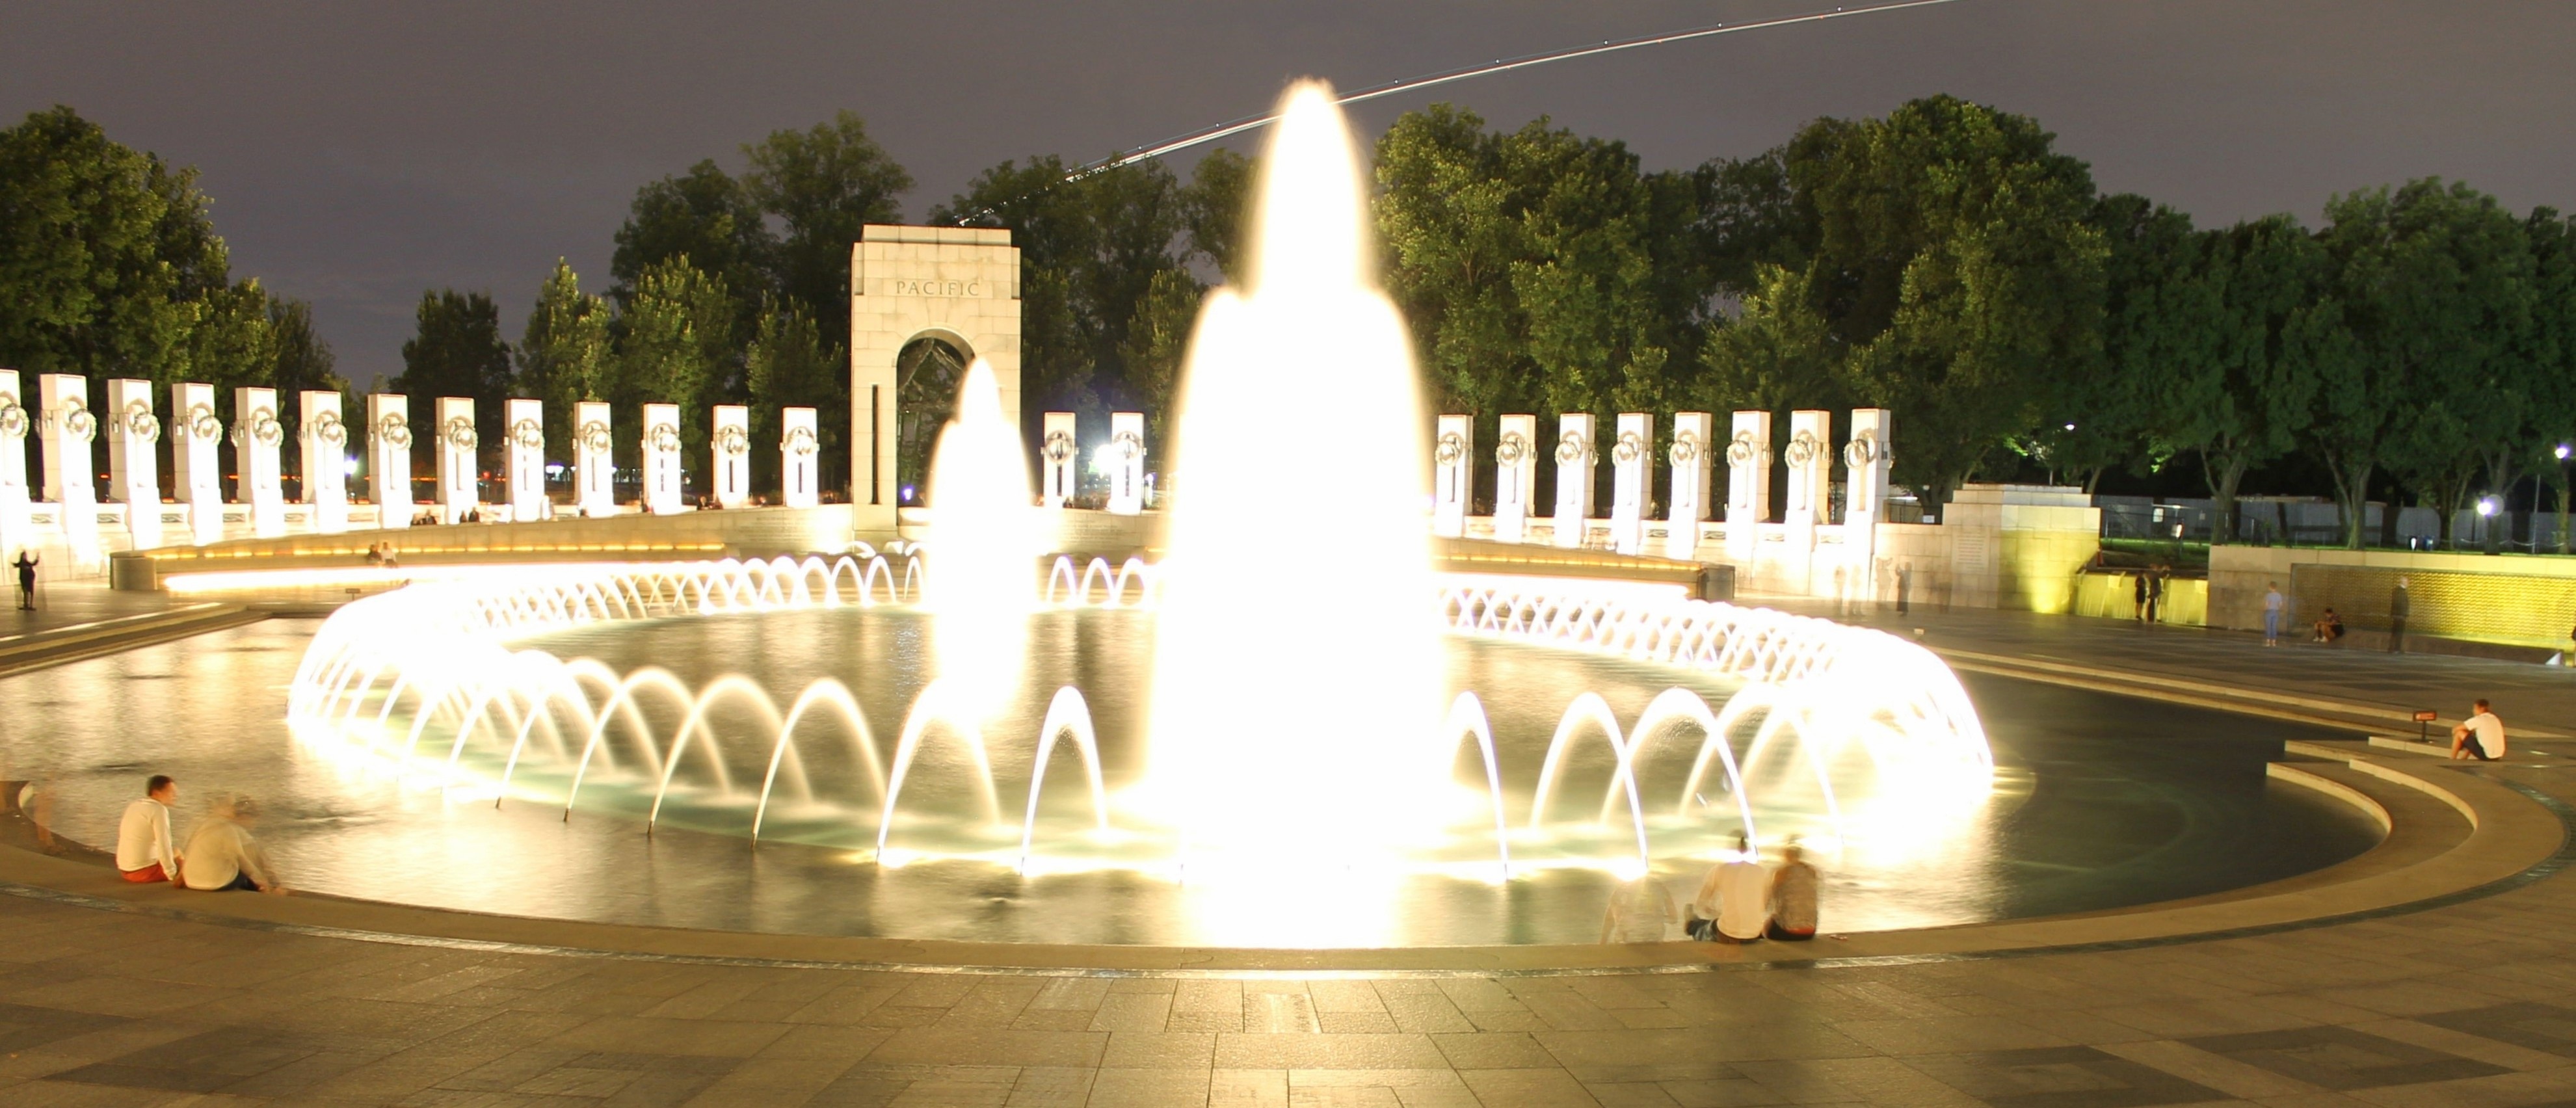
palace, monument, military, plaza, usa, world, washington, dc, memorial, war, marble, fountain, wwii, granite, 2, water feature, reflecting pool